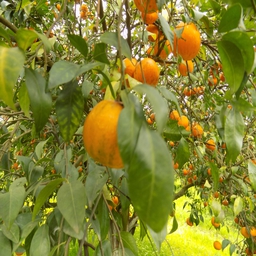
Plant part: fruit
Disease: healthy